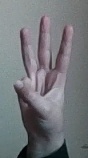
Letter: thaa